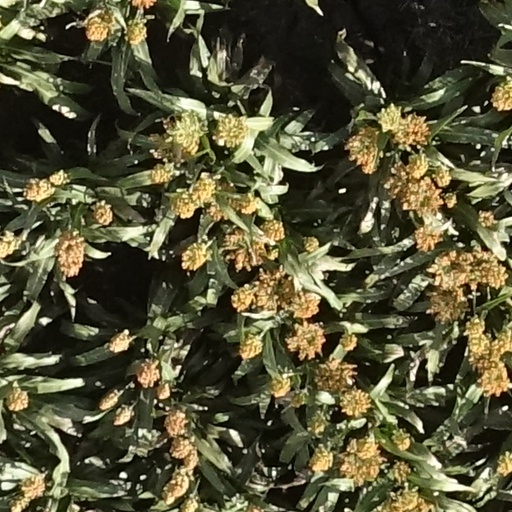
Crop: sorghum